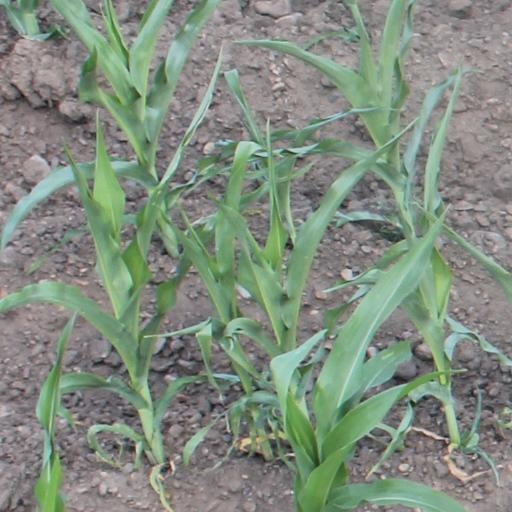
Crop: maize; corn